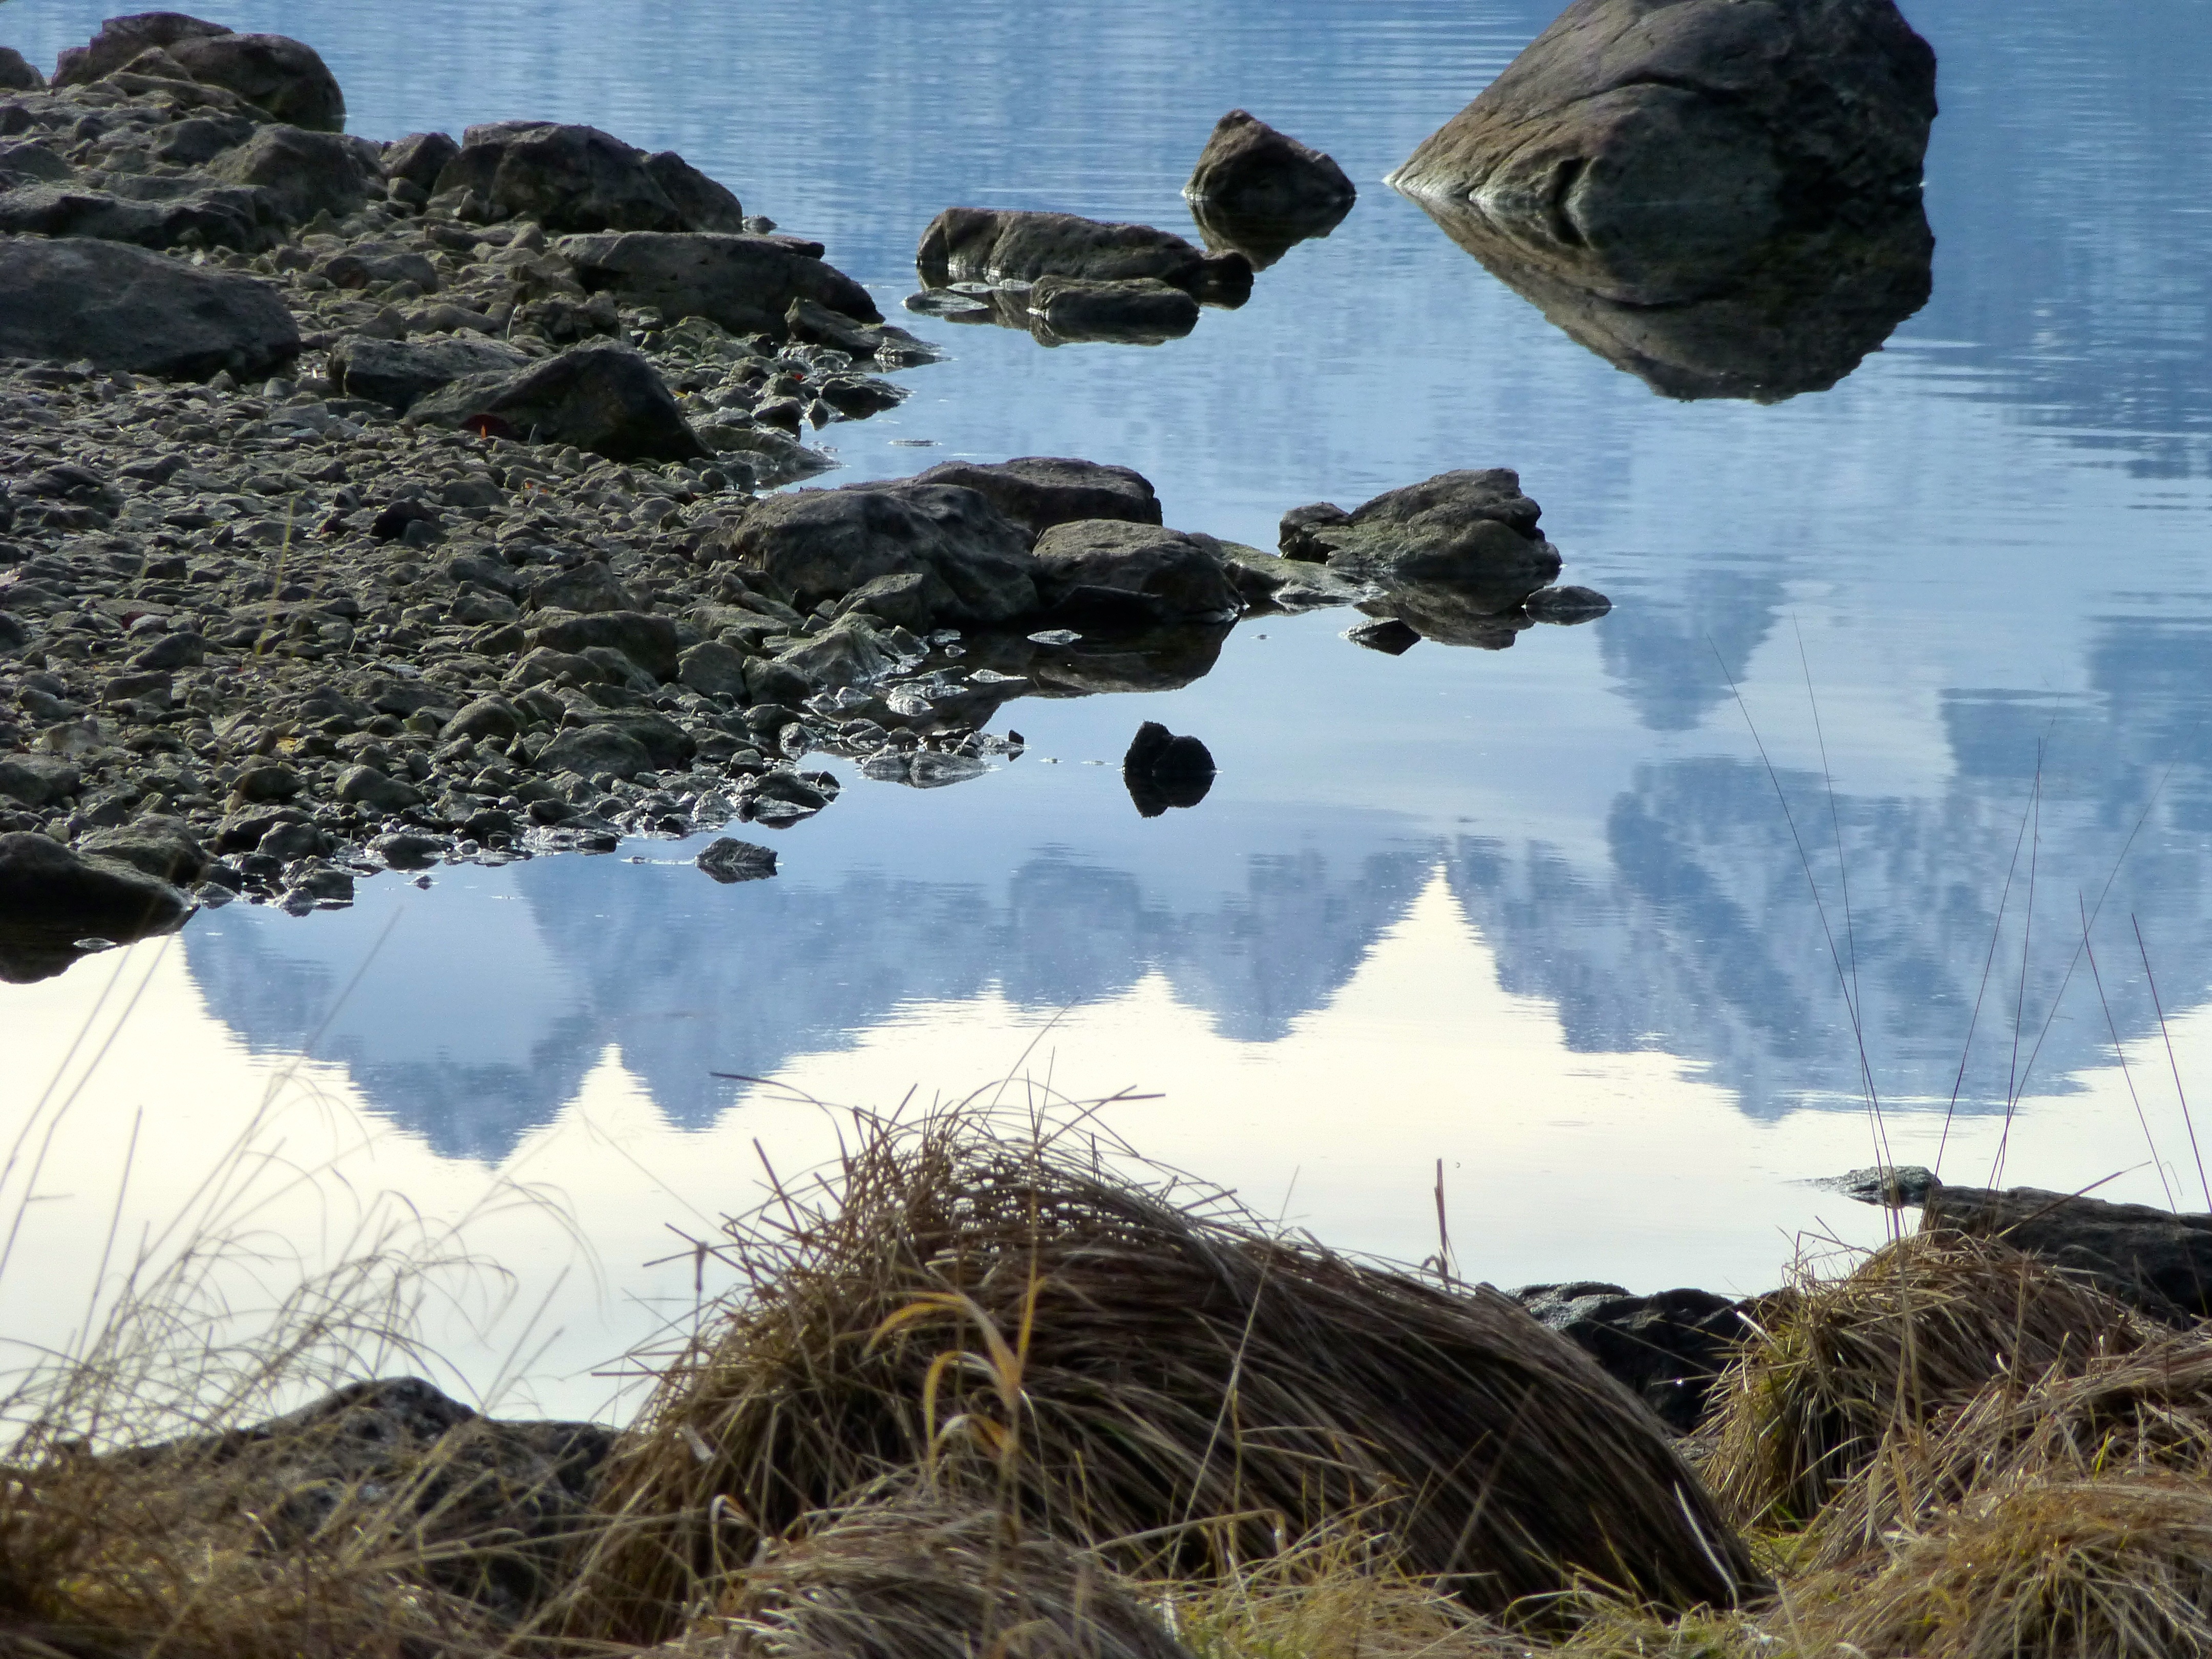
landscape, sea, coast, water, rock, wilderness, mountain, lake, panorama, reflection, terrain, geology, mountains, reflections, quiet, mood, dachstein